Bronfay Farm Military Cemetery

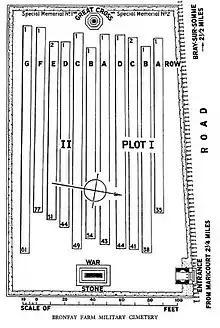
Bronfay Farm Military Cemetery Plan

The cemetery was established by French troops in October 1914. It was used by Commonwealth troops, in particular the British XIV Corps Main Dressing Station from August 1915 to February 1917. Burials were also added between March and September 1918, during the German spring offensive. After the end of the war, Bronfay Farm and Bray casualties from the latter period were reburied in the cemetery. The modern day cemetery was designed by Sir Edwin Lutyens and George Hartley Goldsmith.